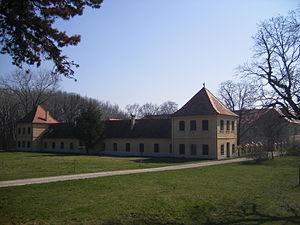
La famille Zichy est une famille noble hongroise présente dans l'Histoire de la Hongrie depuis la fin du XIIIᵉ siècle.